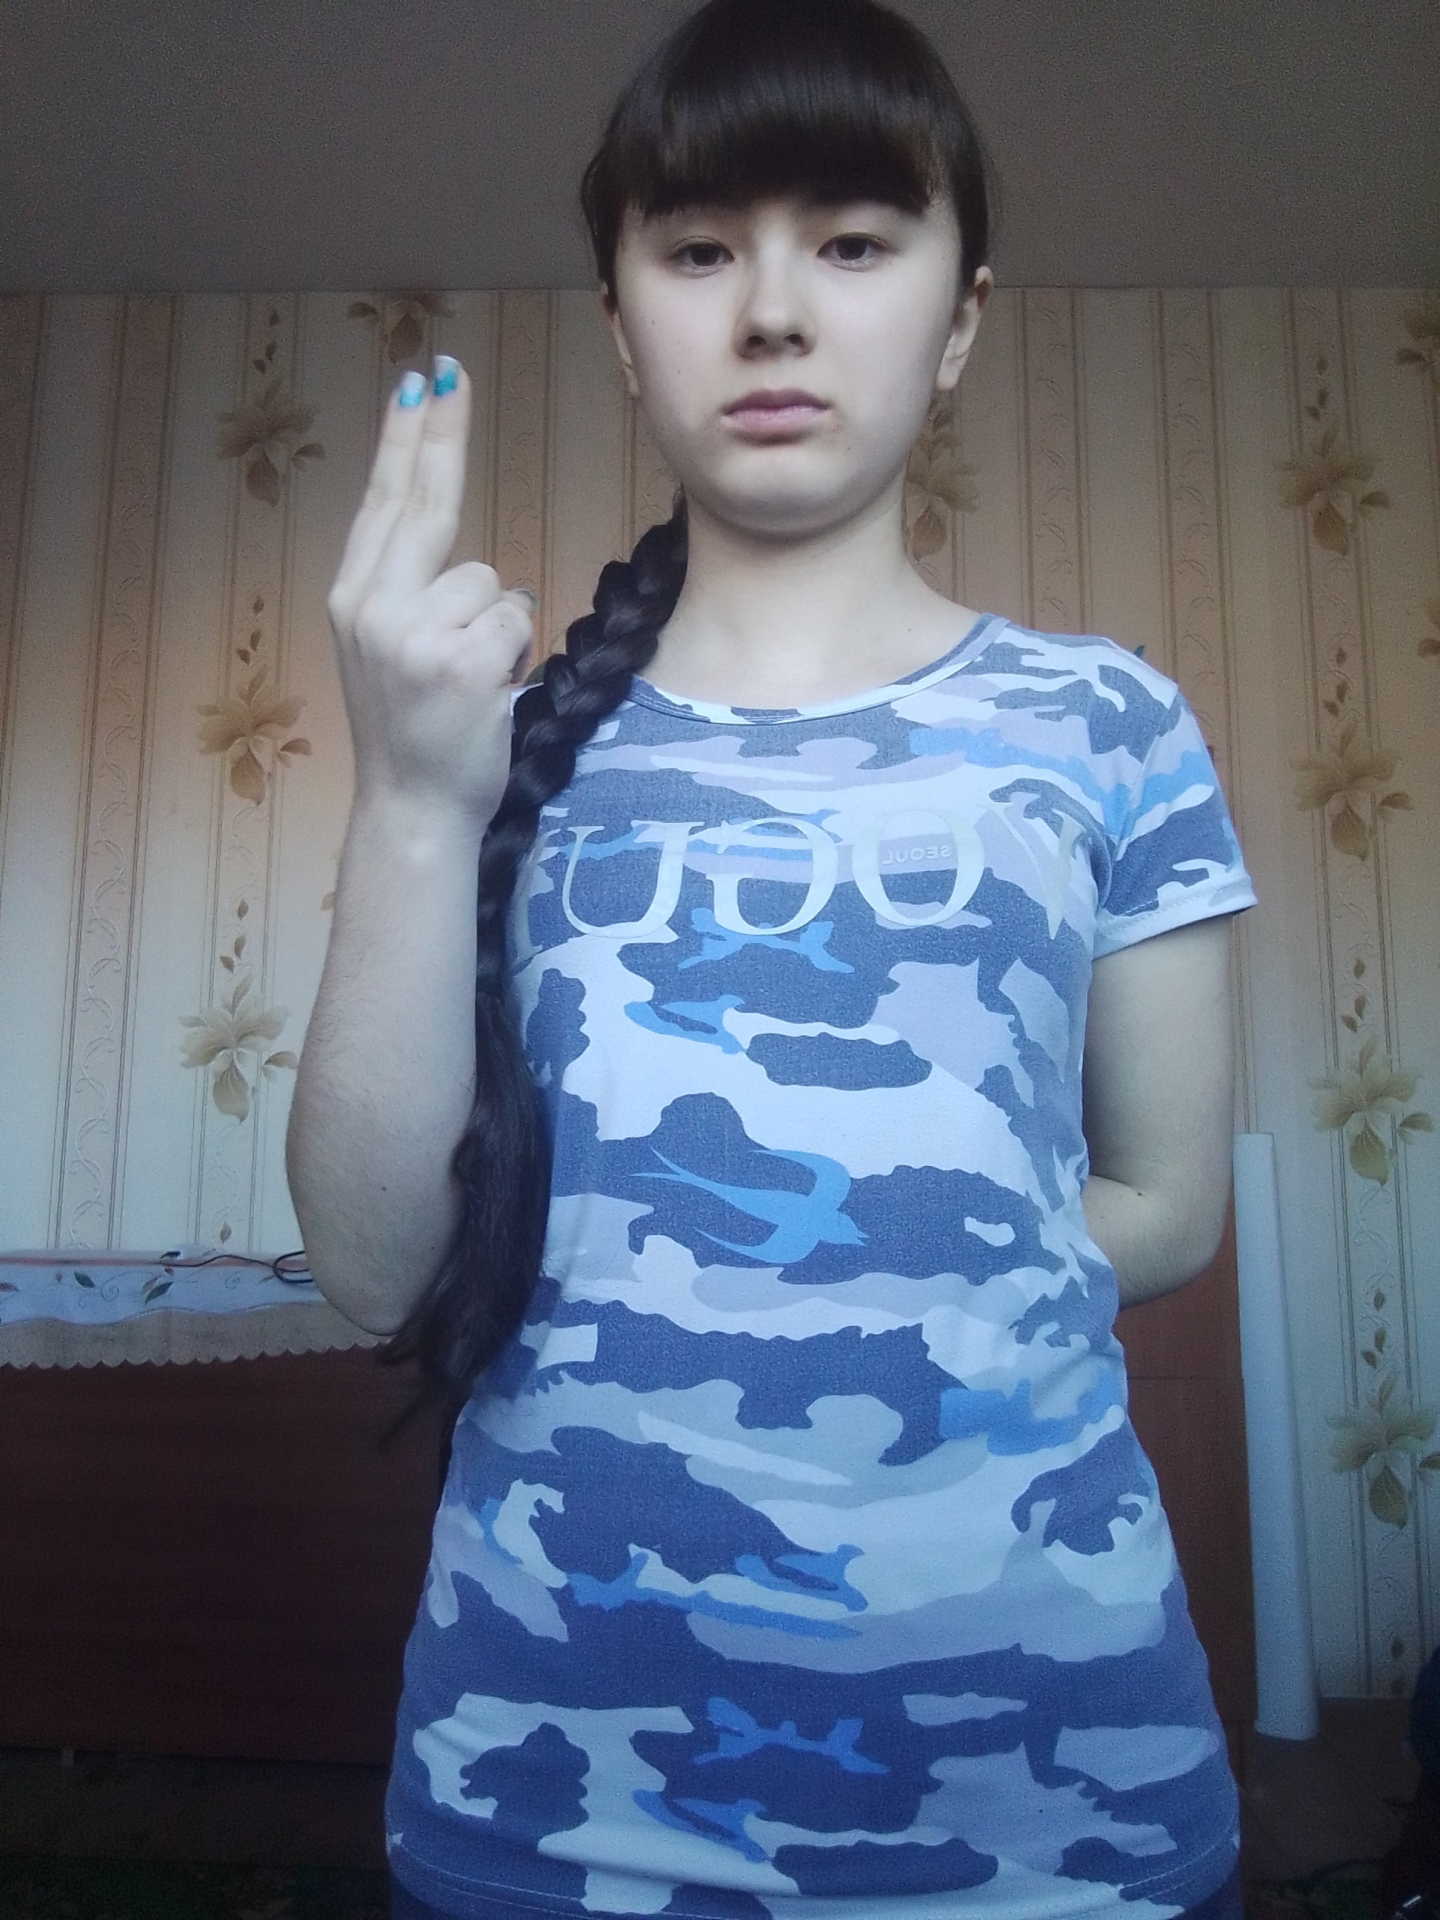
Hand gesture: two_up_inverted